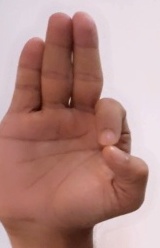
ASL sign: F